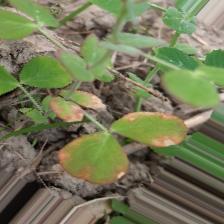
Label: Ascochyta blight